Camp: Notes on Fashion

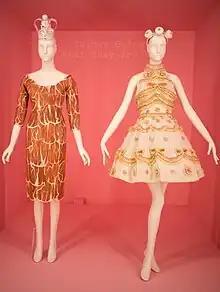
Left by Jeremy Scott, spring/summer 2011. Right by Christian Lacroix, late 1990s.

The exhibition catalog was published in two volumes and also adheres to the camp theme with its pale pink casing, and an engraved quote from Oscar Wilde, on the book's spine in gold: "One should either be a work of art or wear a work of art." The co-writers are Andrew Bolton, Karen Van Godtsenhoven, and Amanda Garfinkel. The catalog is in two chartreuse volumes of the history and modern applications of camp, including the full text of Susan Sontag's "Notes on "Camp"".